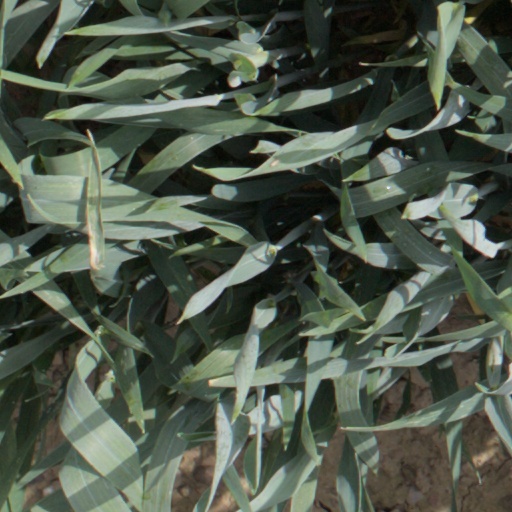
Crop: wheat